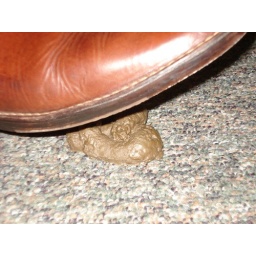
Solomon stepping on the dog poo in my office